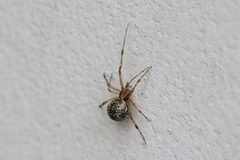
Species: Parasteatoda_tepidariorum